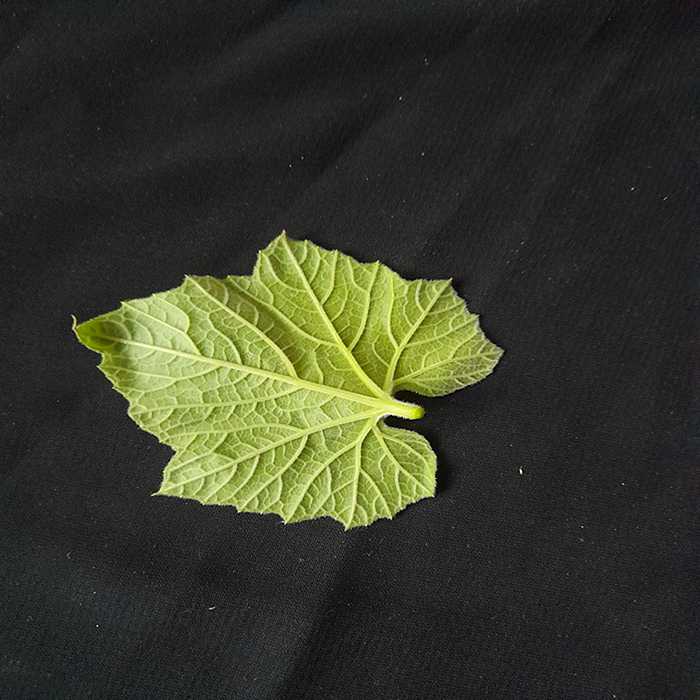
Plant: Bottle gourd
Label: Fresh leaf